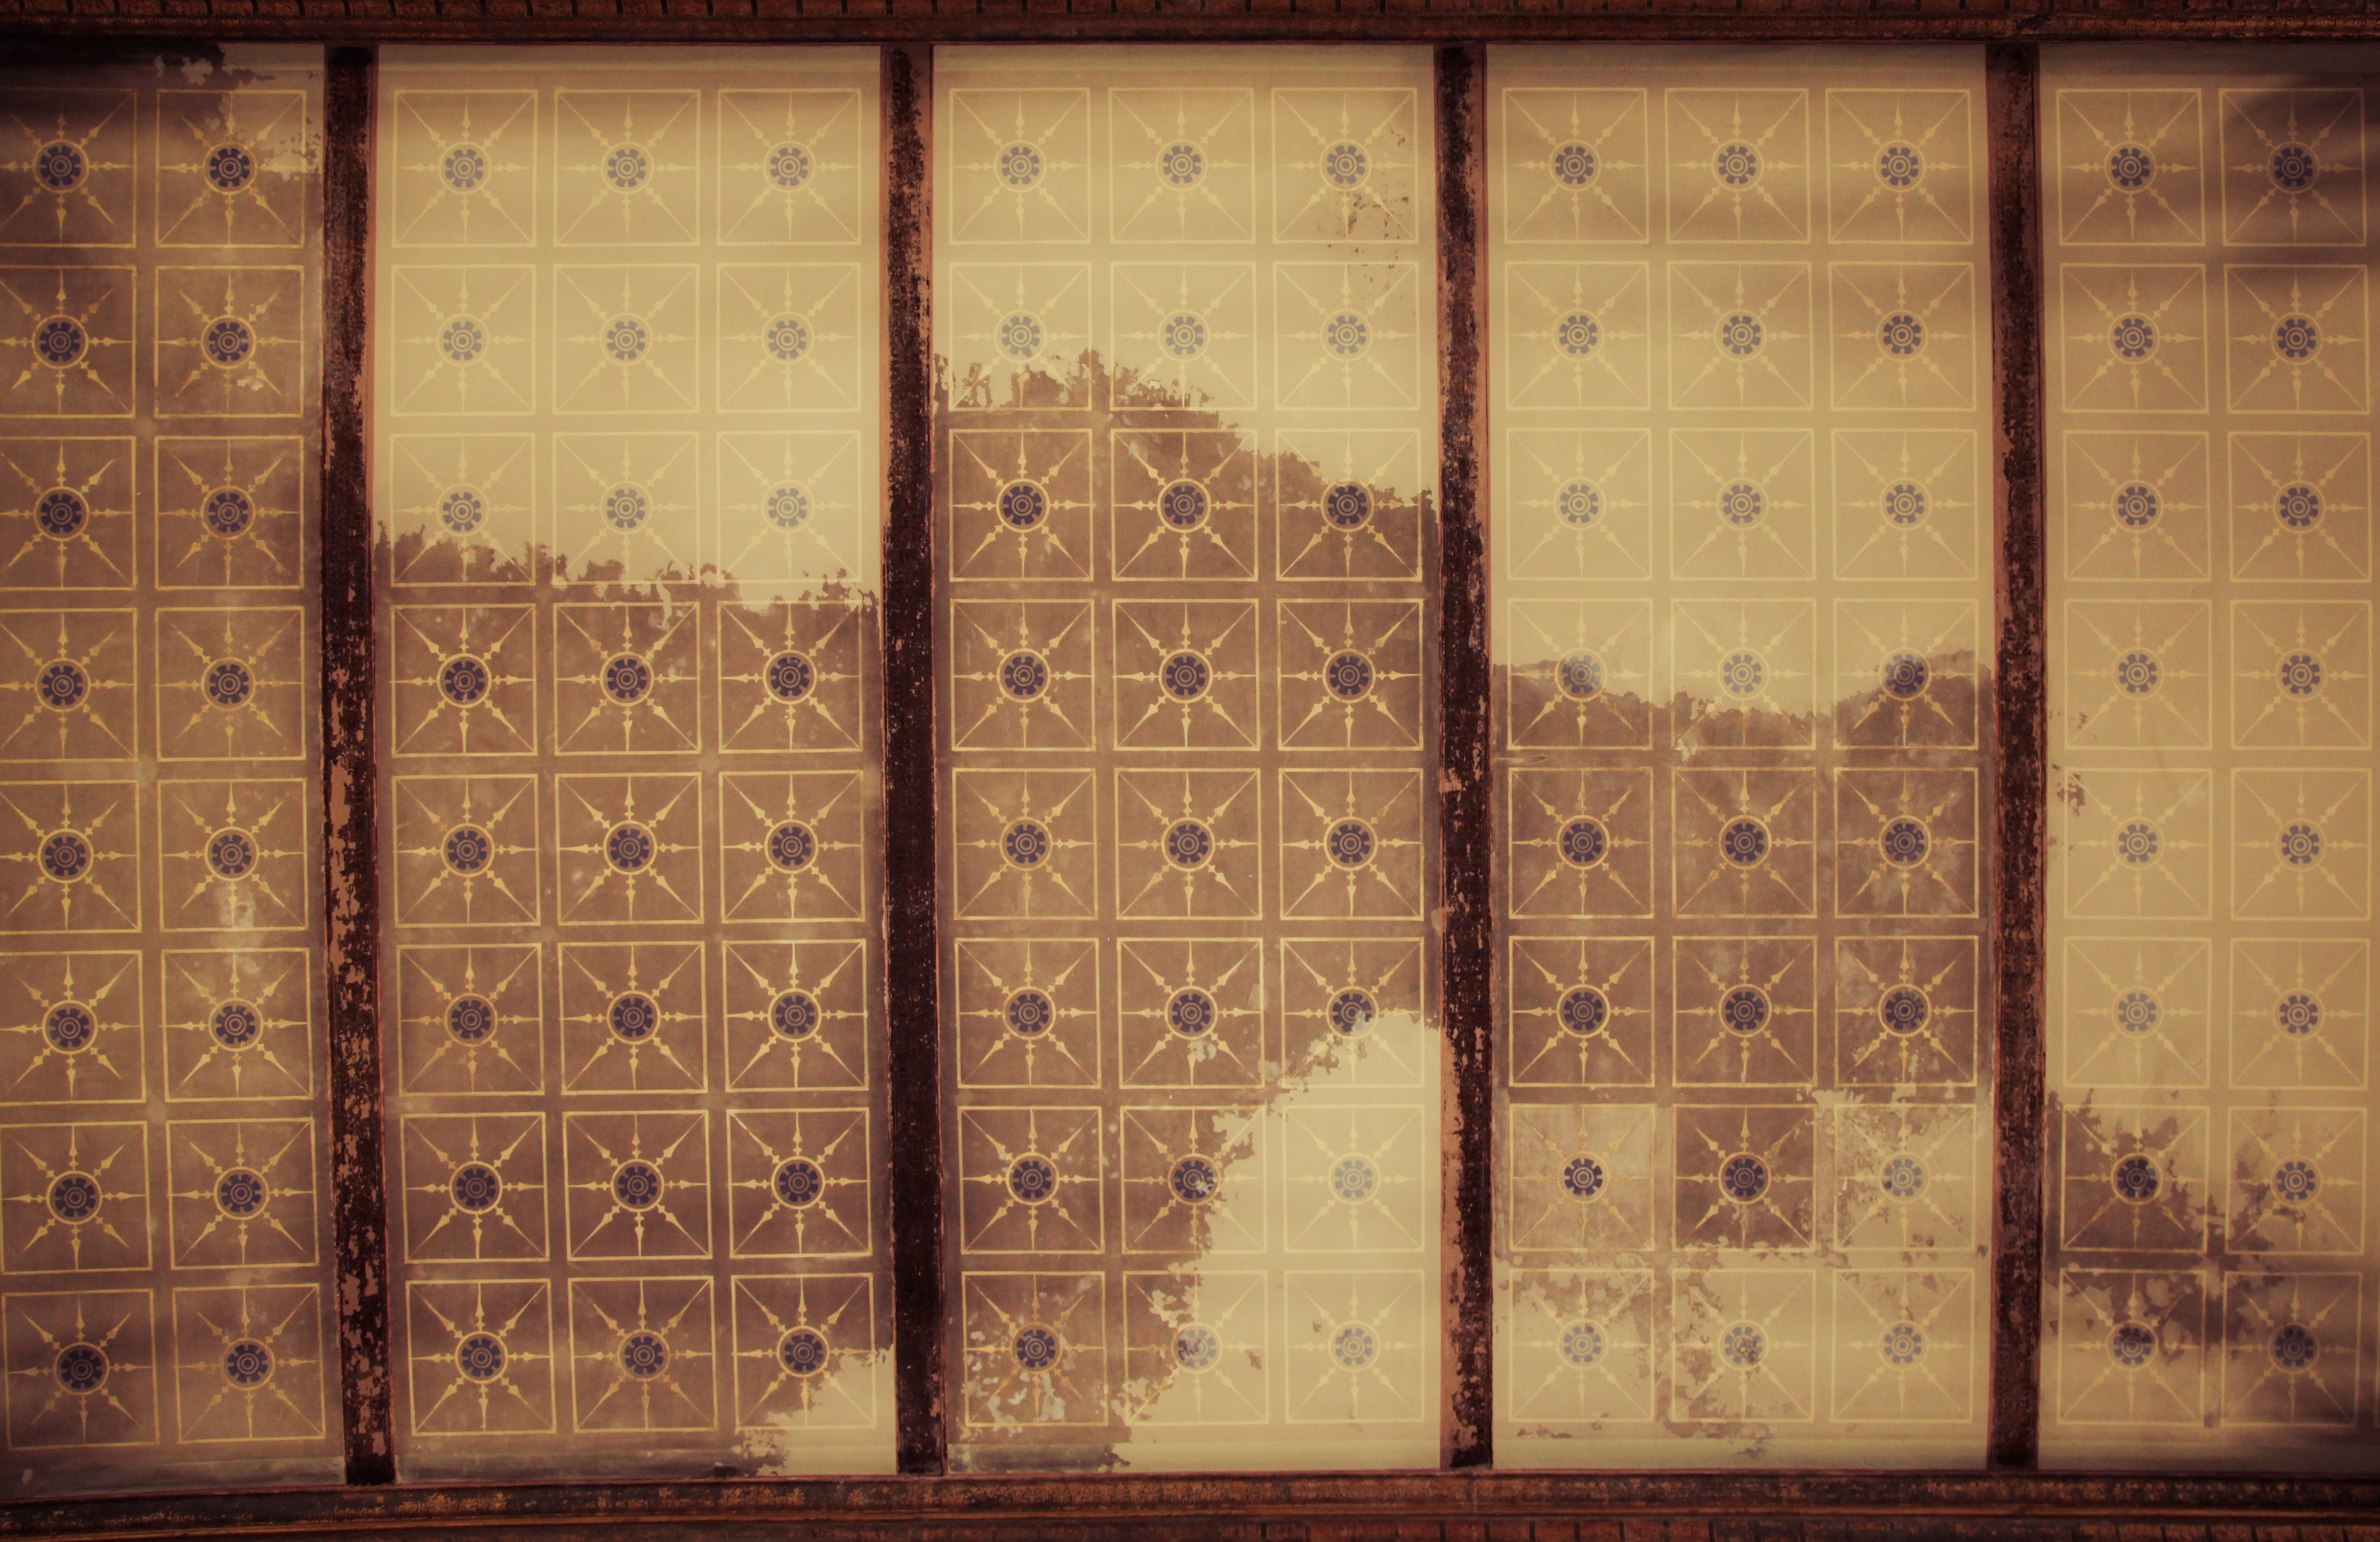
wood, texture, floor, old, wall, pattern, red, compass, furniture, room, door, interior design, art, background, design, grudge, window covering